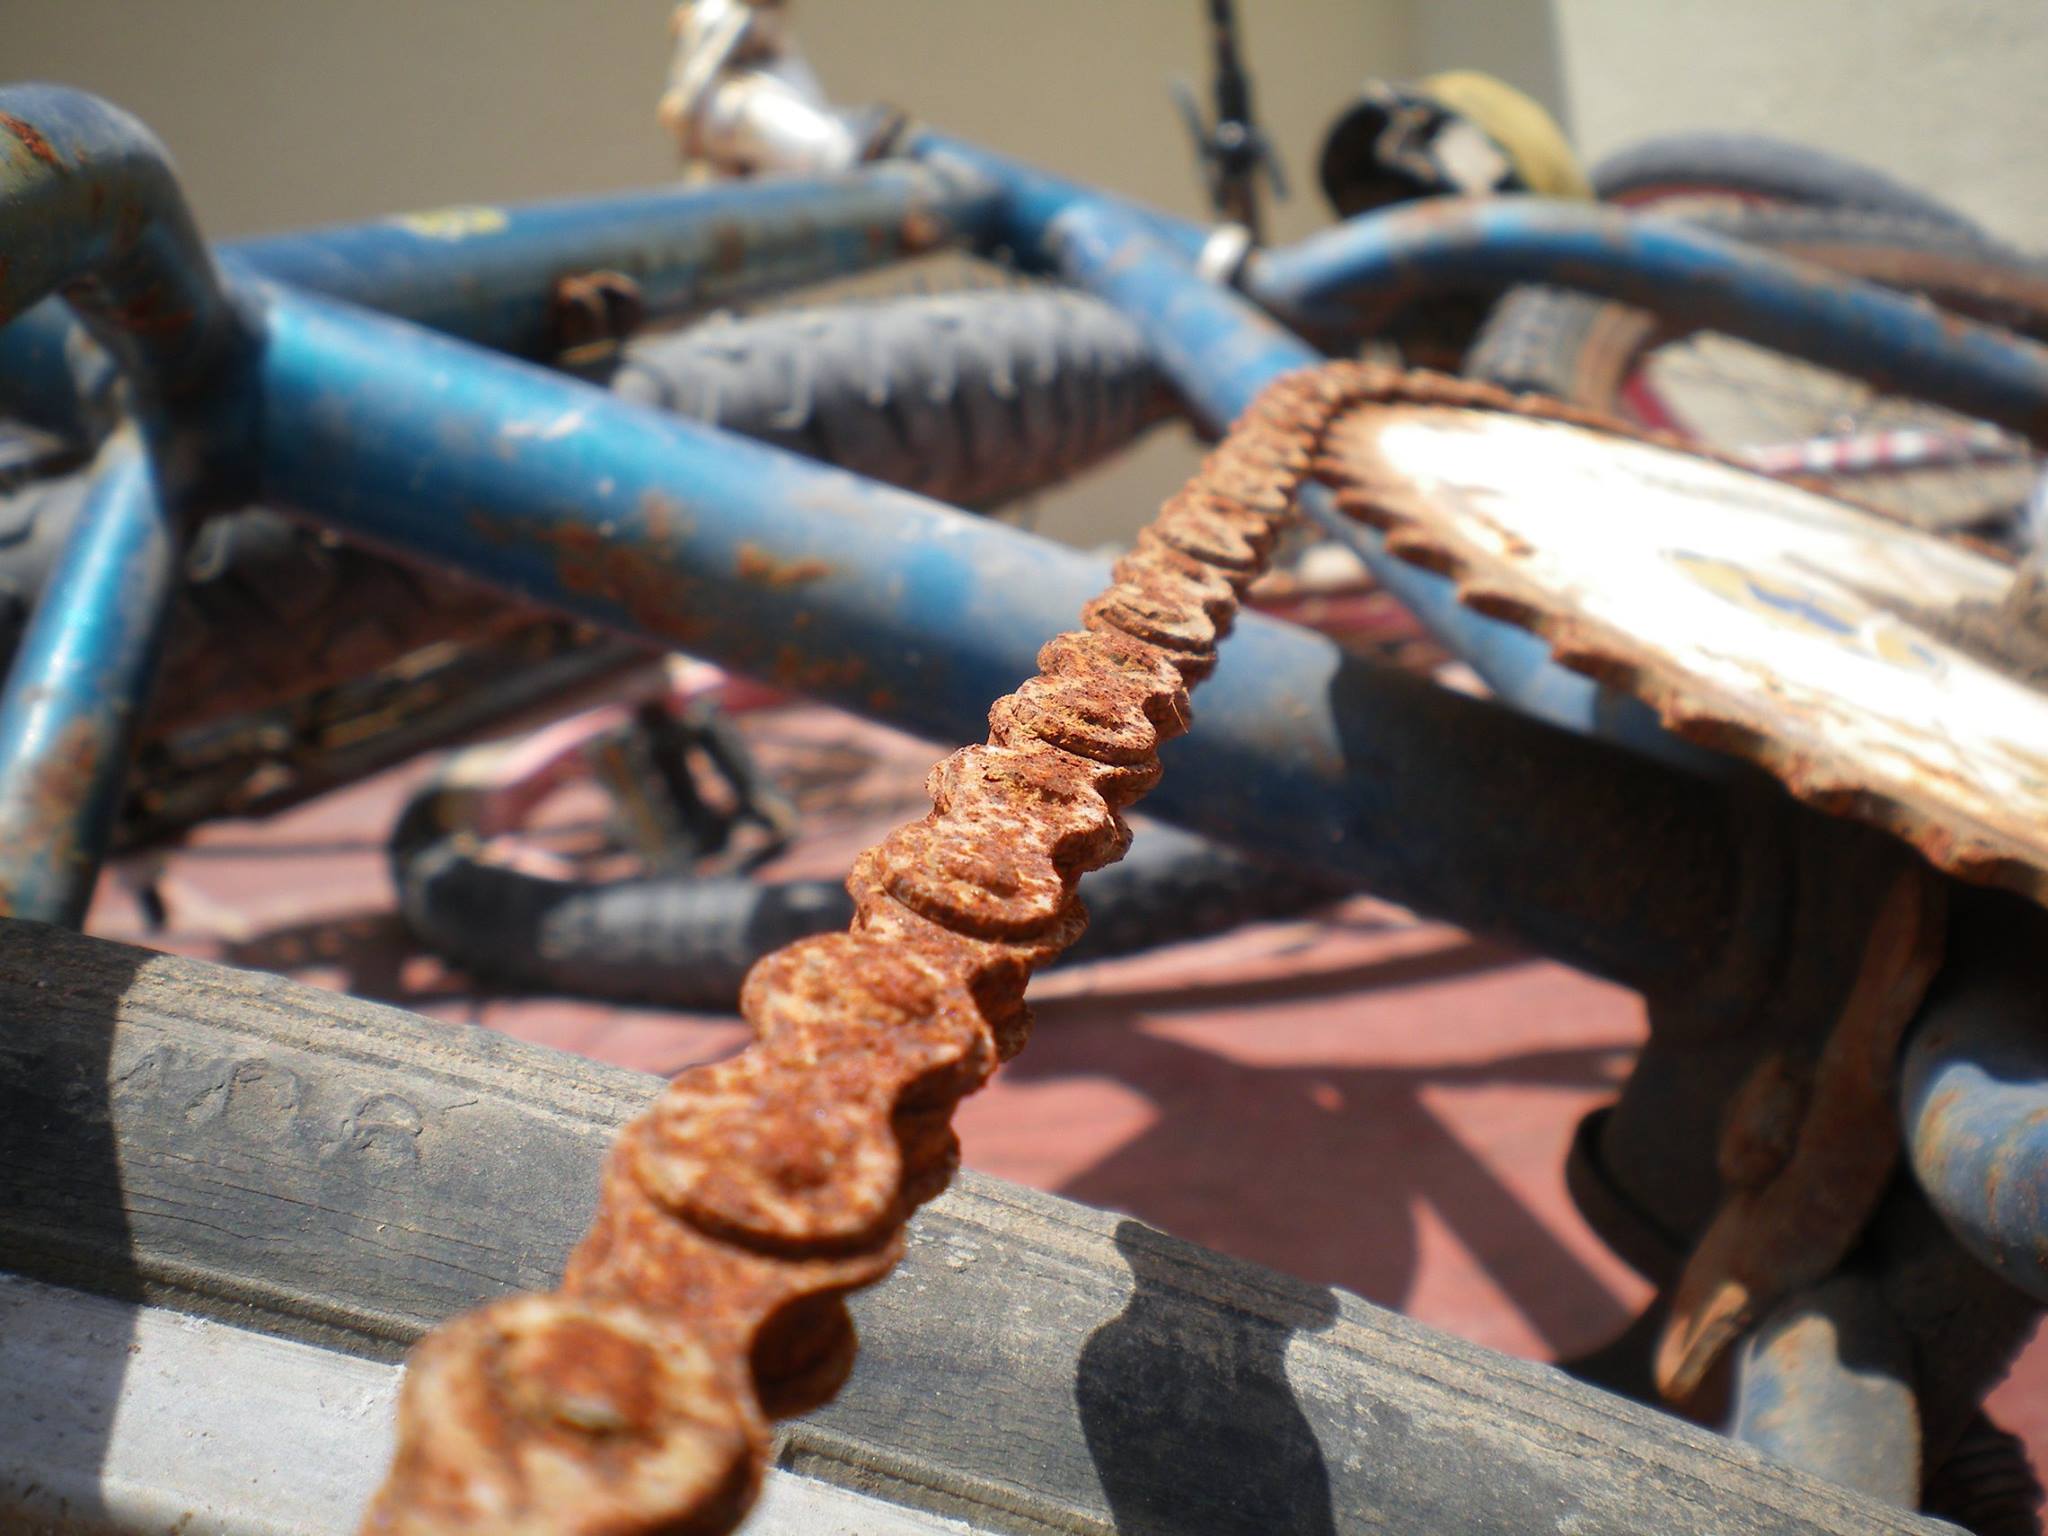
bike, rust, rope, metal, copper, vehicle, chain